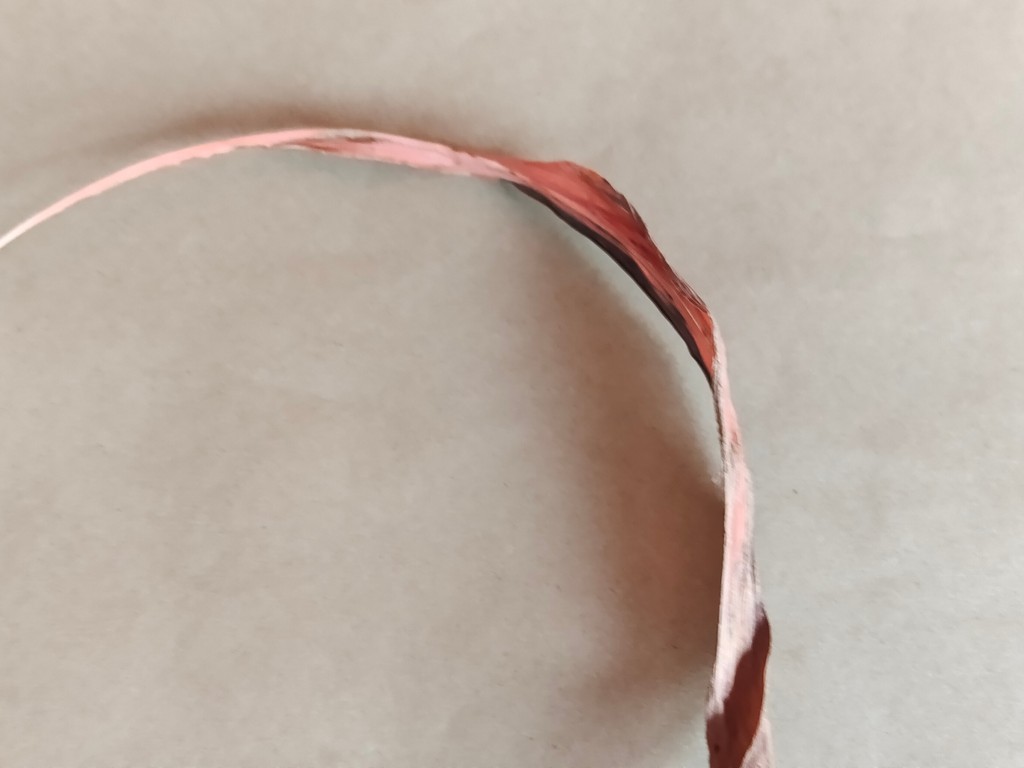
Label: Dried